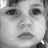
Emotion: sad